Silvio Brivio

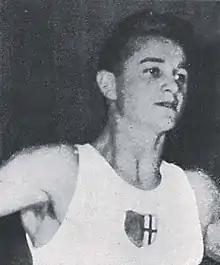
Brivio in Helsinki, 1952

Silvio Brivio (6 November 1929 – 3 November 2010) was an Italian gymnast. He competed in eight events at the 1952 Summer Olympics.